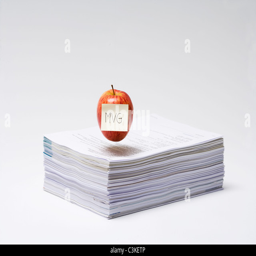
an apple on a stack of paper , close - up